Gulf Hammock (wetlands)

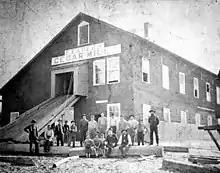
Eberhard Faber's cedar mill in Cedar Key, c. 1890

The Gulf Hammock Province is defined as a geomorphical province in the Ocala Karst District of Florida. It largely overlaps but is not congruent with the historical definition of Gulf Hammock. The province includes central and southern Levy County and small parts of southwestern Marion County and northwestern Citrus county. The Avon Park Formation lies close to the surface. It is generally covered by a thin layer of Quaternary deposits, but is exposed in a few locations. The Avon Park Formation has low permeability, which supports a high water table, creating wetlands throughout the province. While topographic relief is low in the province, shallow circular depressions are scattered throughout the province. The depressions may be sinkholes or other dissolution features. Small relic beach ridges, dunes, and swales with wetlands are found in the eastern part of the province, bordering the Brooksville Ridge Province. Streams in the province are generally swampy. Despite the karst nature of the bedrock, only one stream is known to enter a swallet and go underground.